Desperate Trails (1921 film)

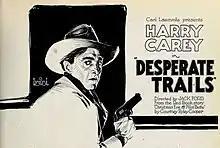

Desperate Trails is a 1921 American silent Western film directed by John Ford and featuring Harry Carey. The film is considered to be lost.